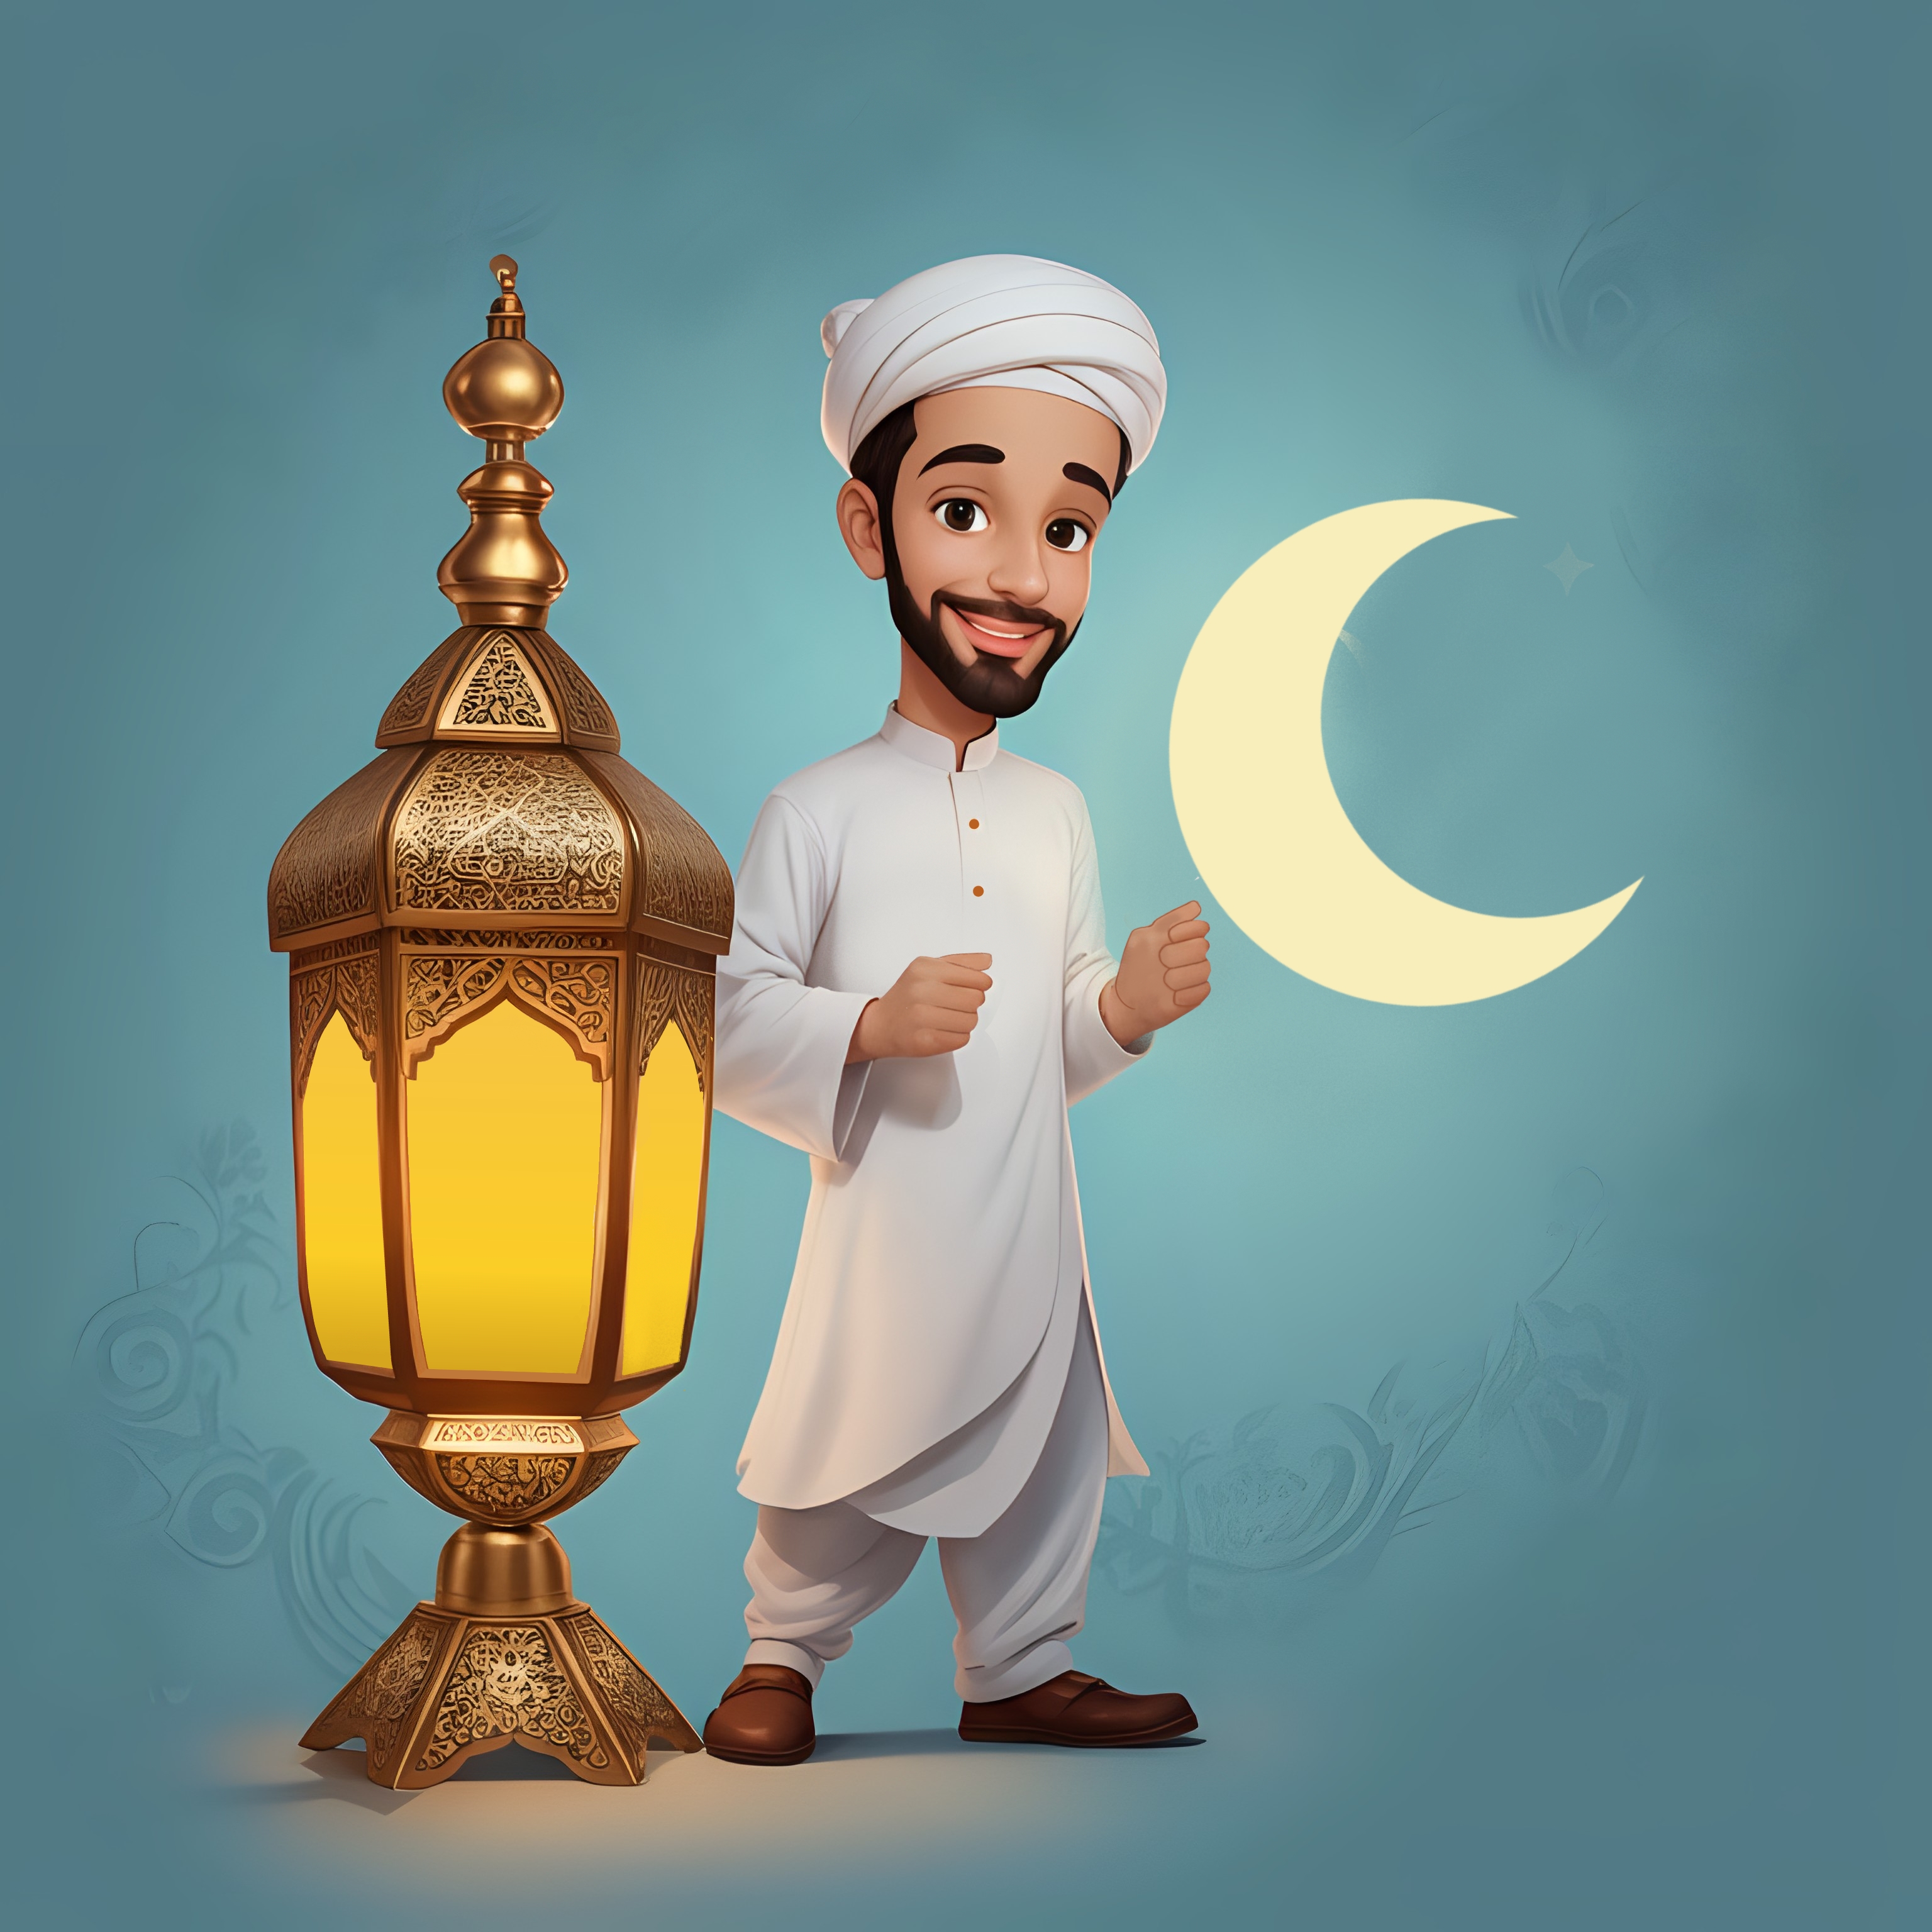
ramadan, man, lantern, moon, cartoon character, cartoon, islamic, islam, muslim, religion, culture, religious, ramadhan, holy, mubarak, traditional, night, lighting, font, crescent, happy, facial hair, lamp, art, event, astronomical object, light fixture, illustration, symbol, graphics, costume hat, lampshade, circle, light bulb, sky, lighting accessory, moustache